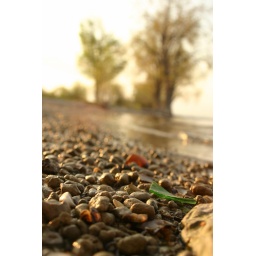
take off your shoes and wiggle your toes in the sand